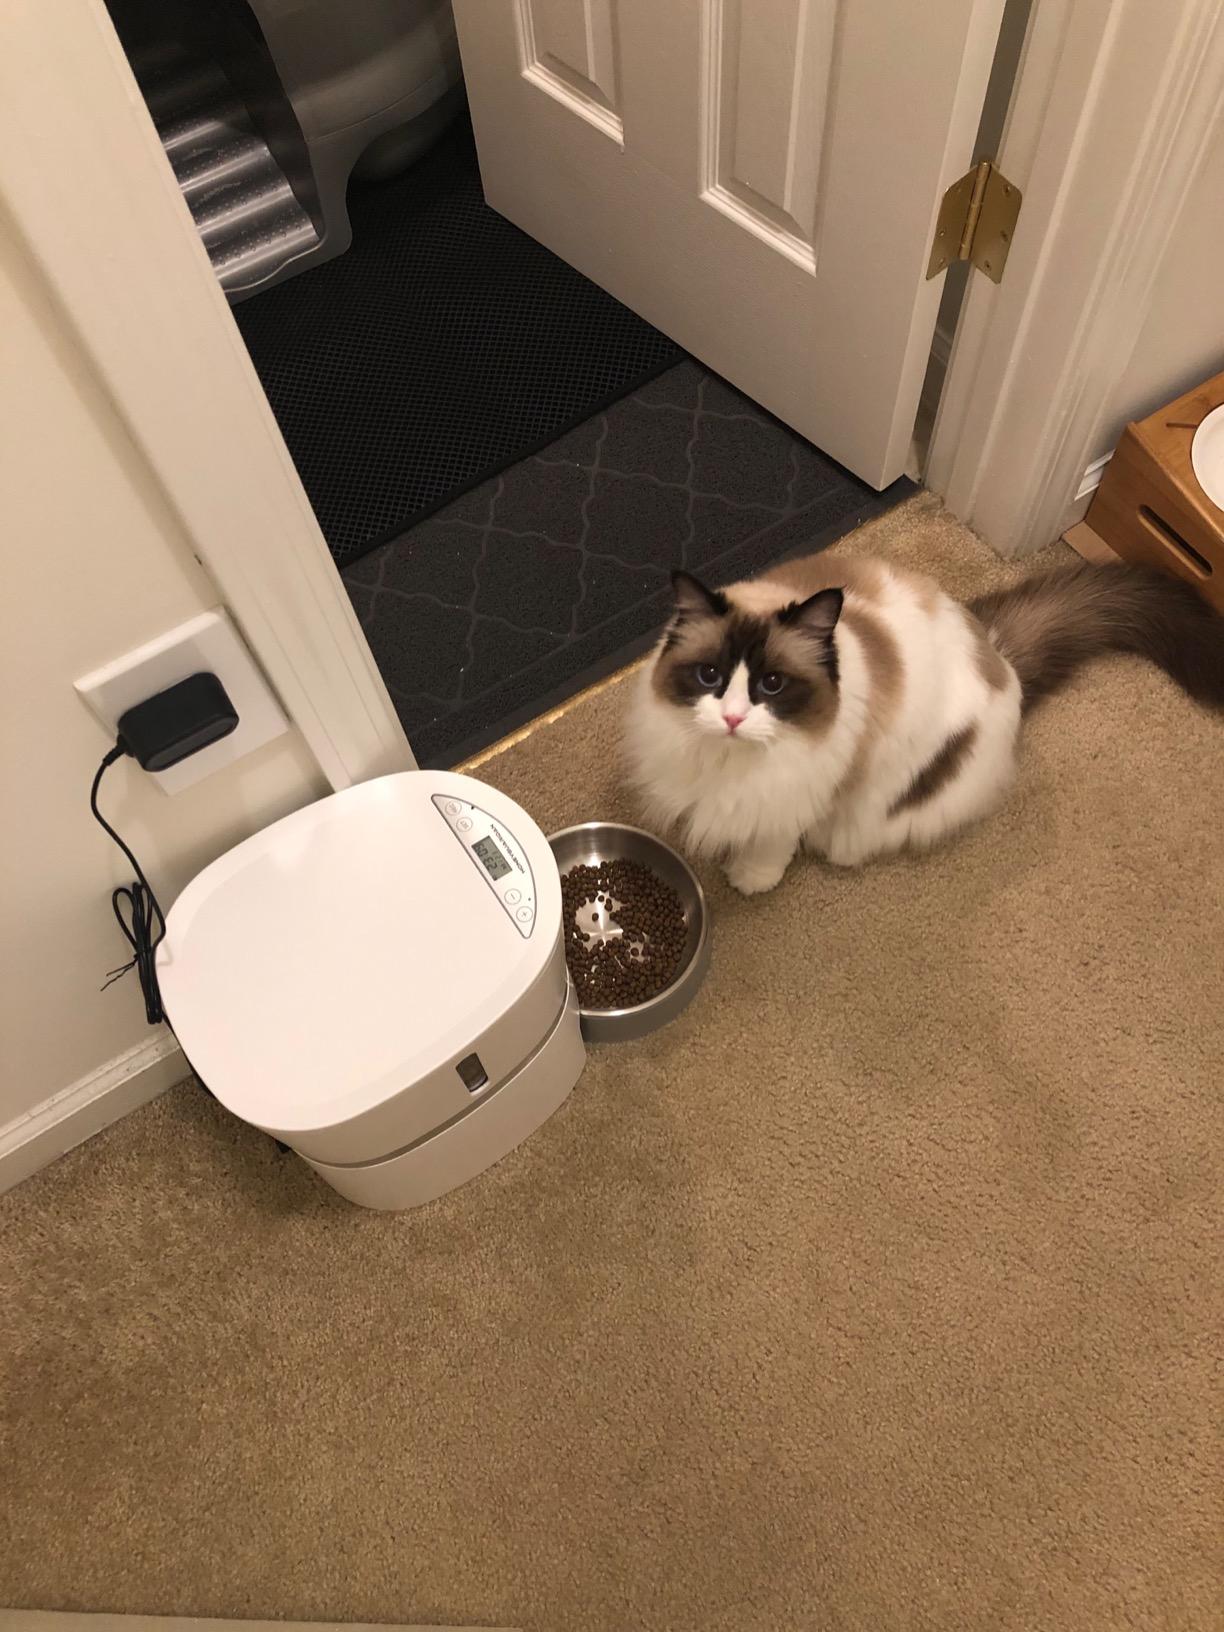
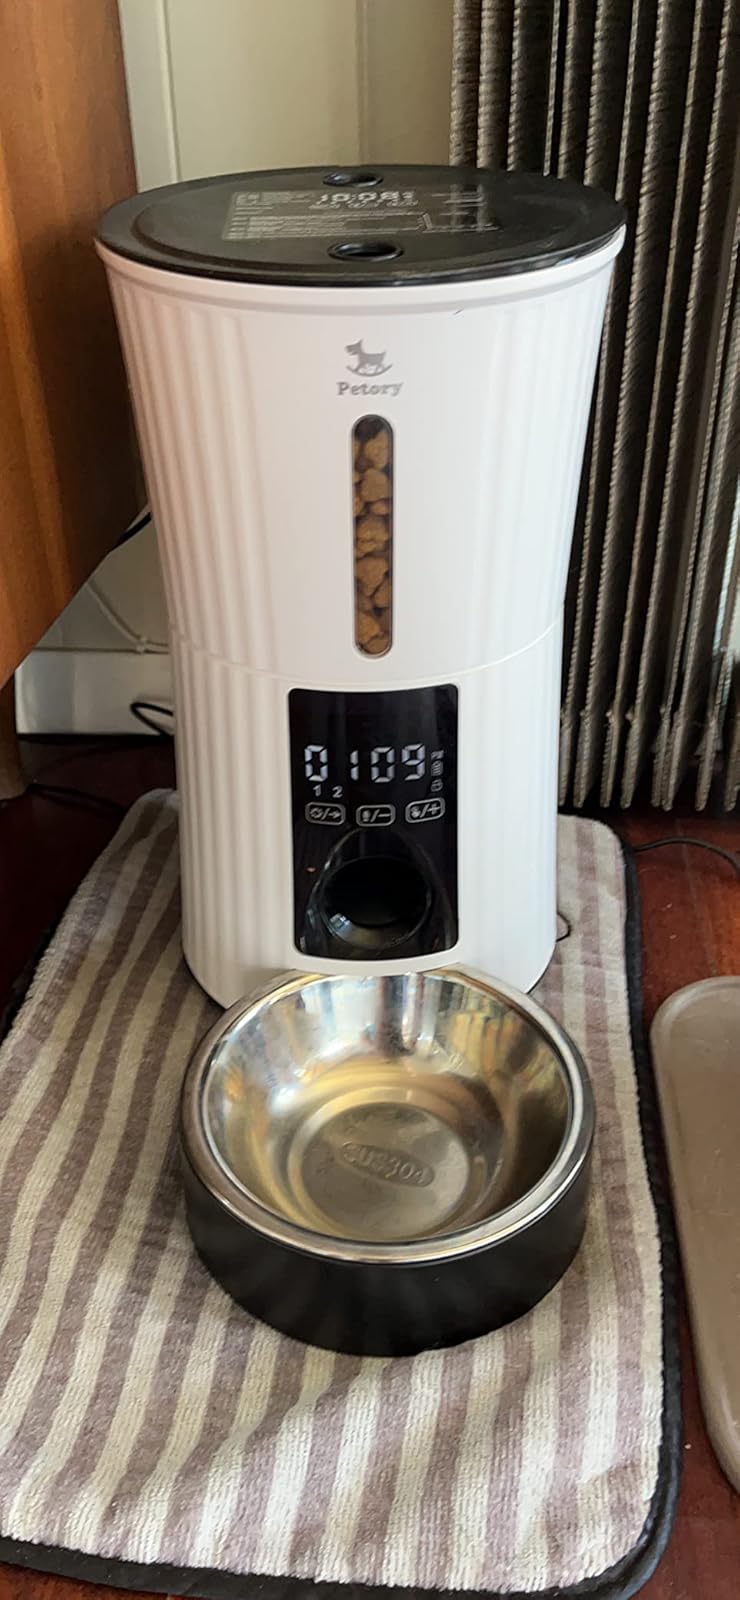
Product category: items_feeder
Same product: no